Toulon

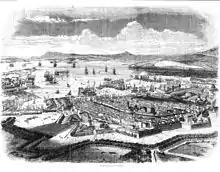
View in 1850

During the Napoleonic Wars, from 1803 until 1805 a British fleet led by Admiral Horatio Nelson blockaded Toulon.